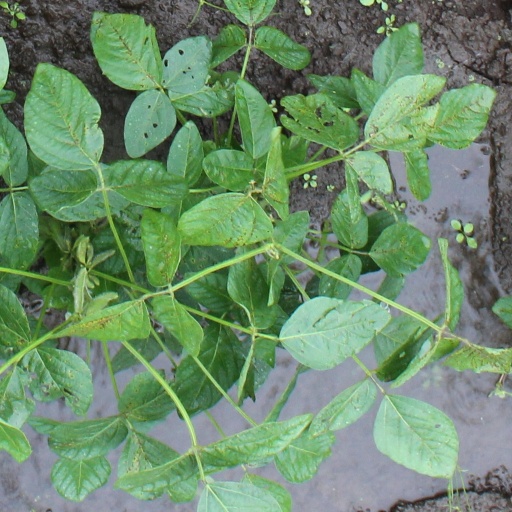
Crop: soybean